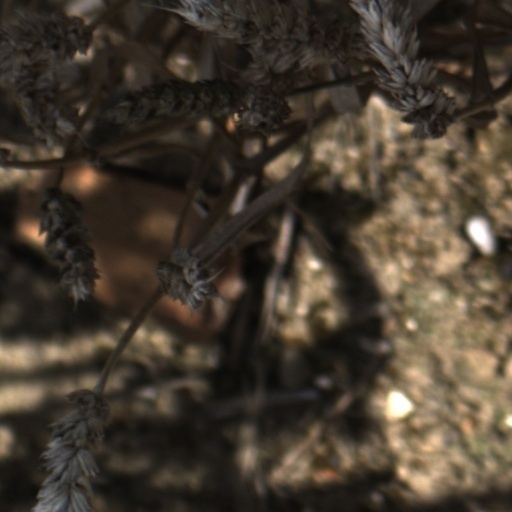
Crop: wheat